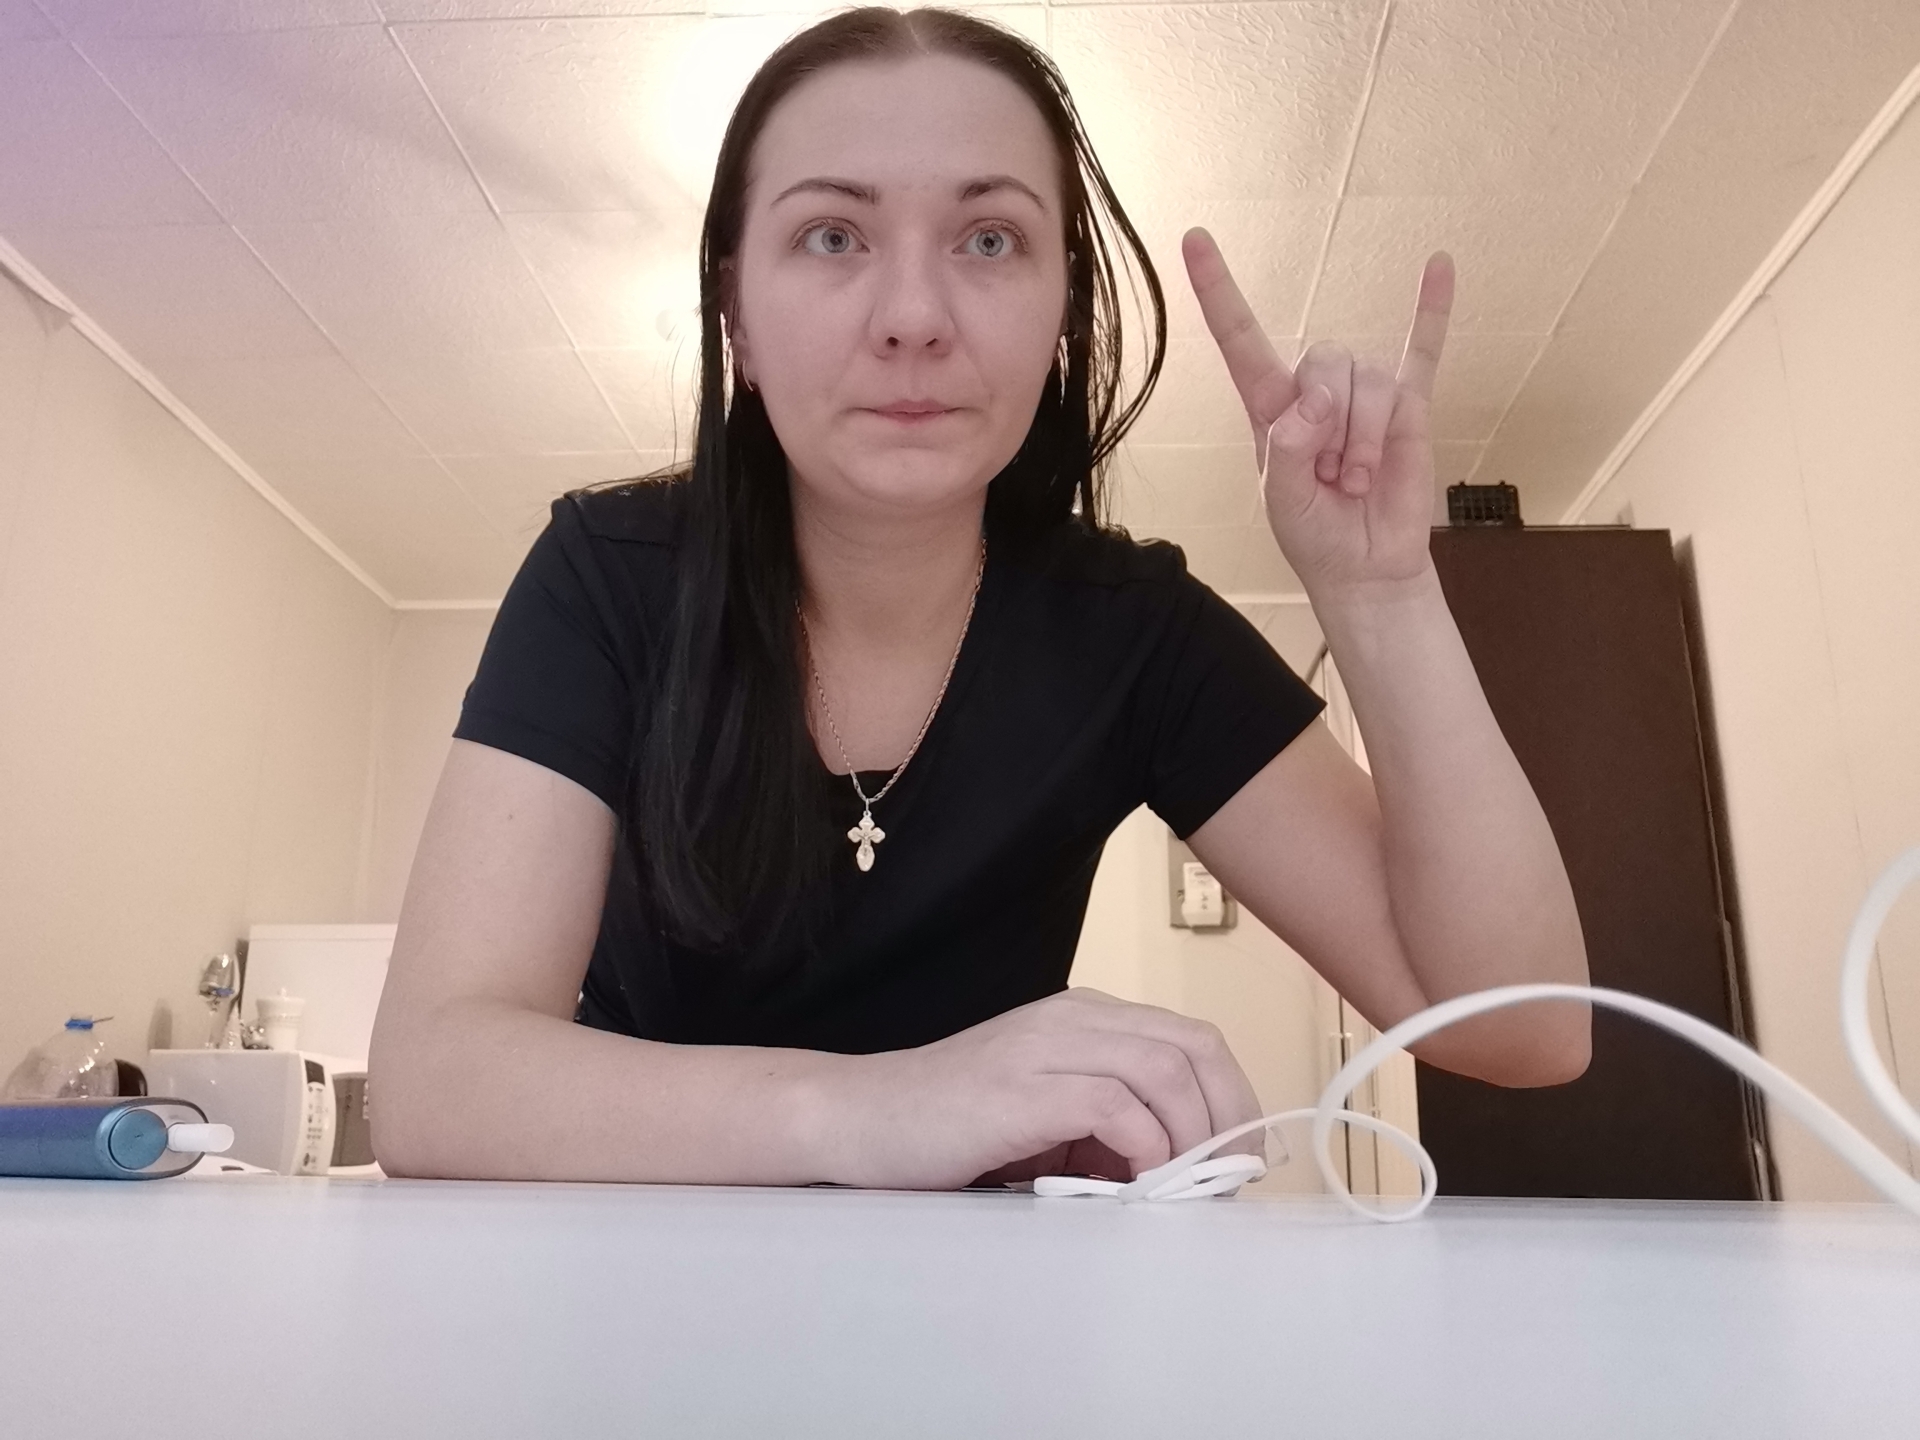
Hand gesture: rock